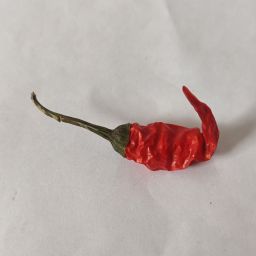
Crop: Chile Pepper
Quality: Dried